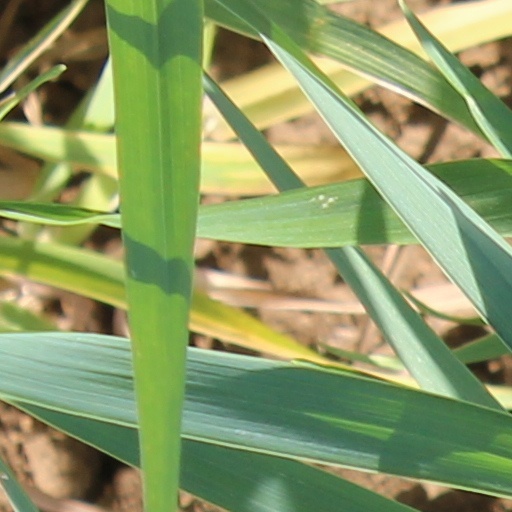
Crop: wheat